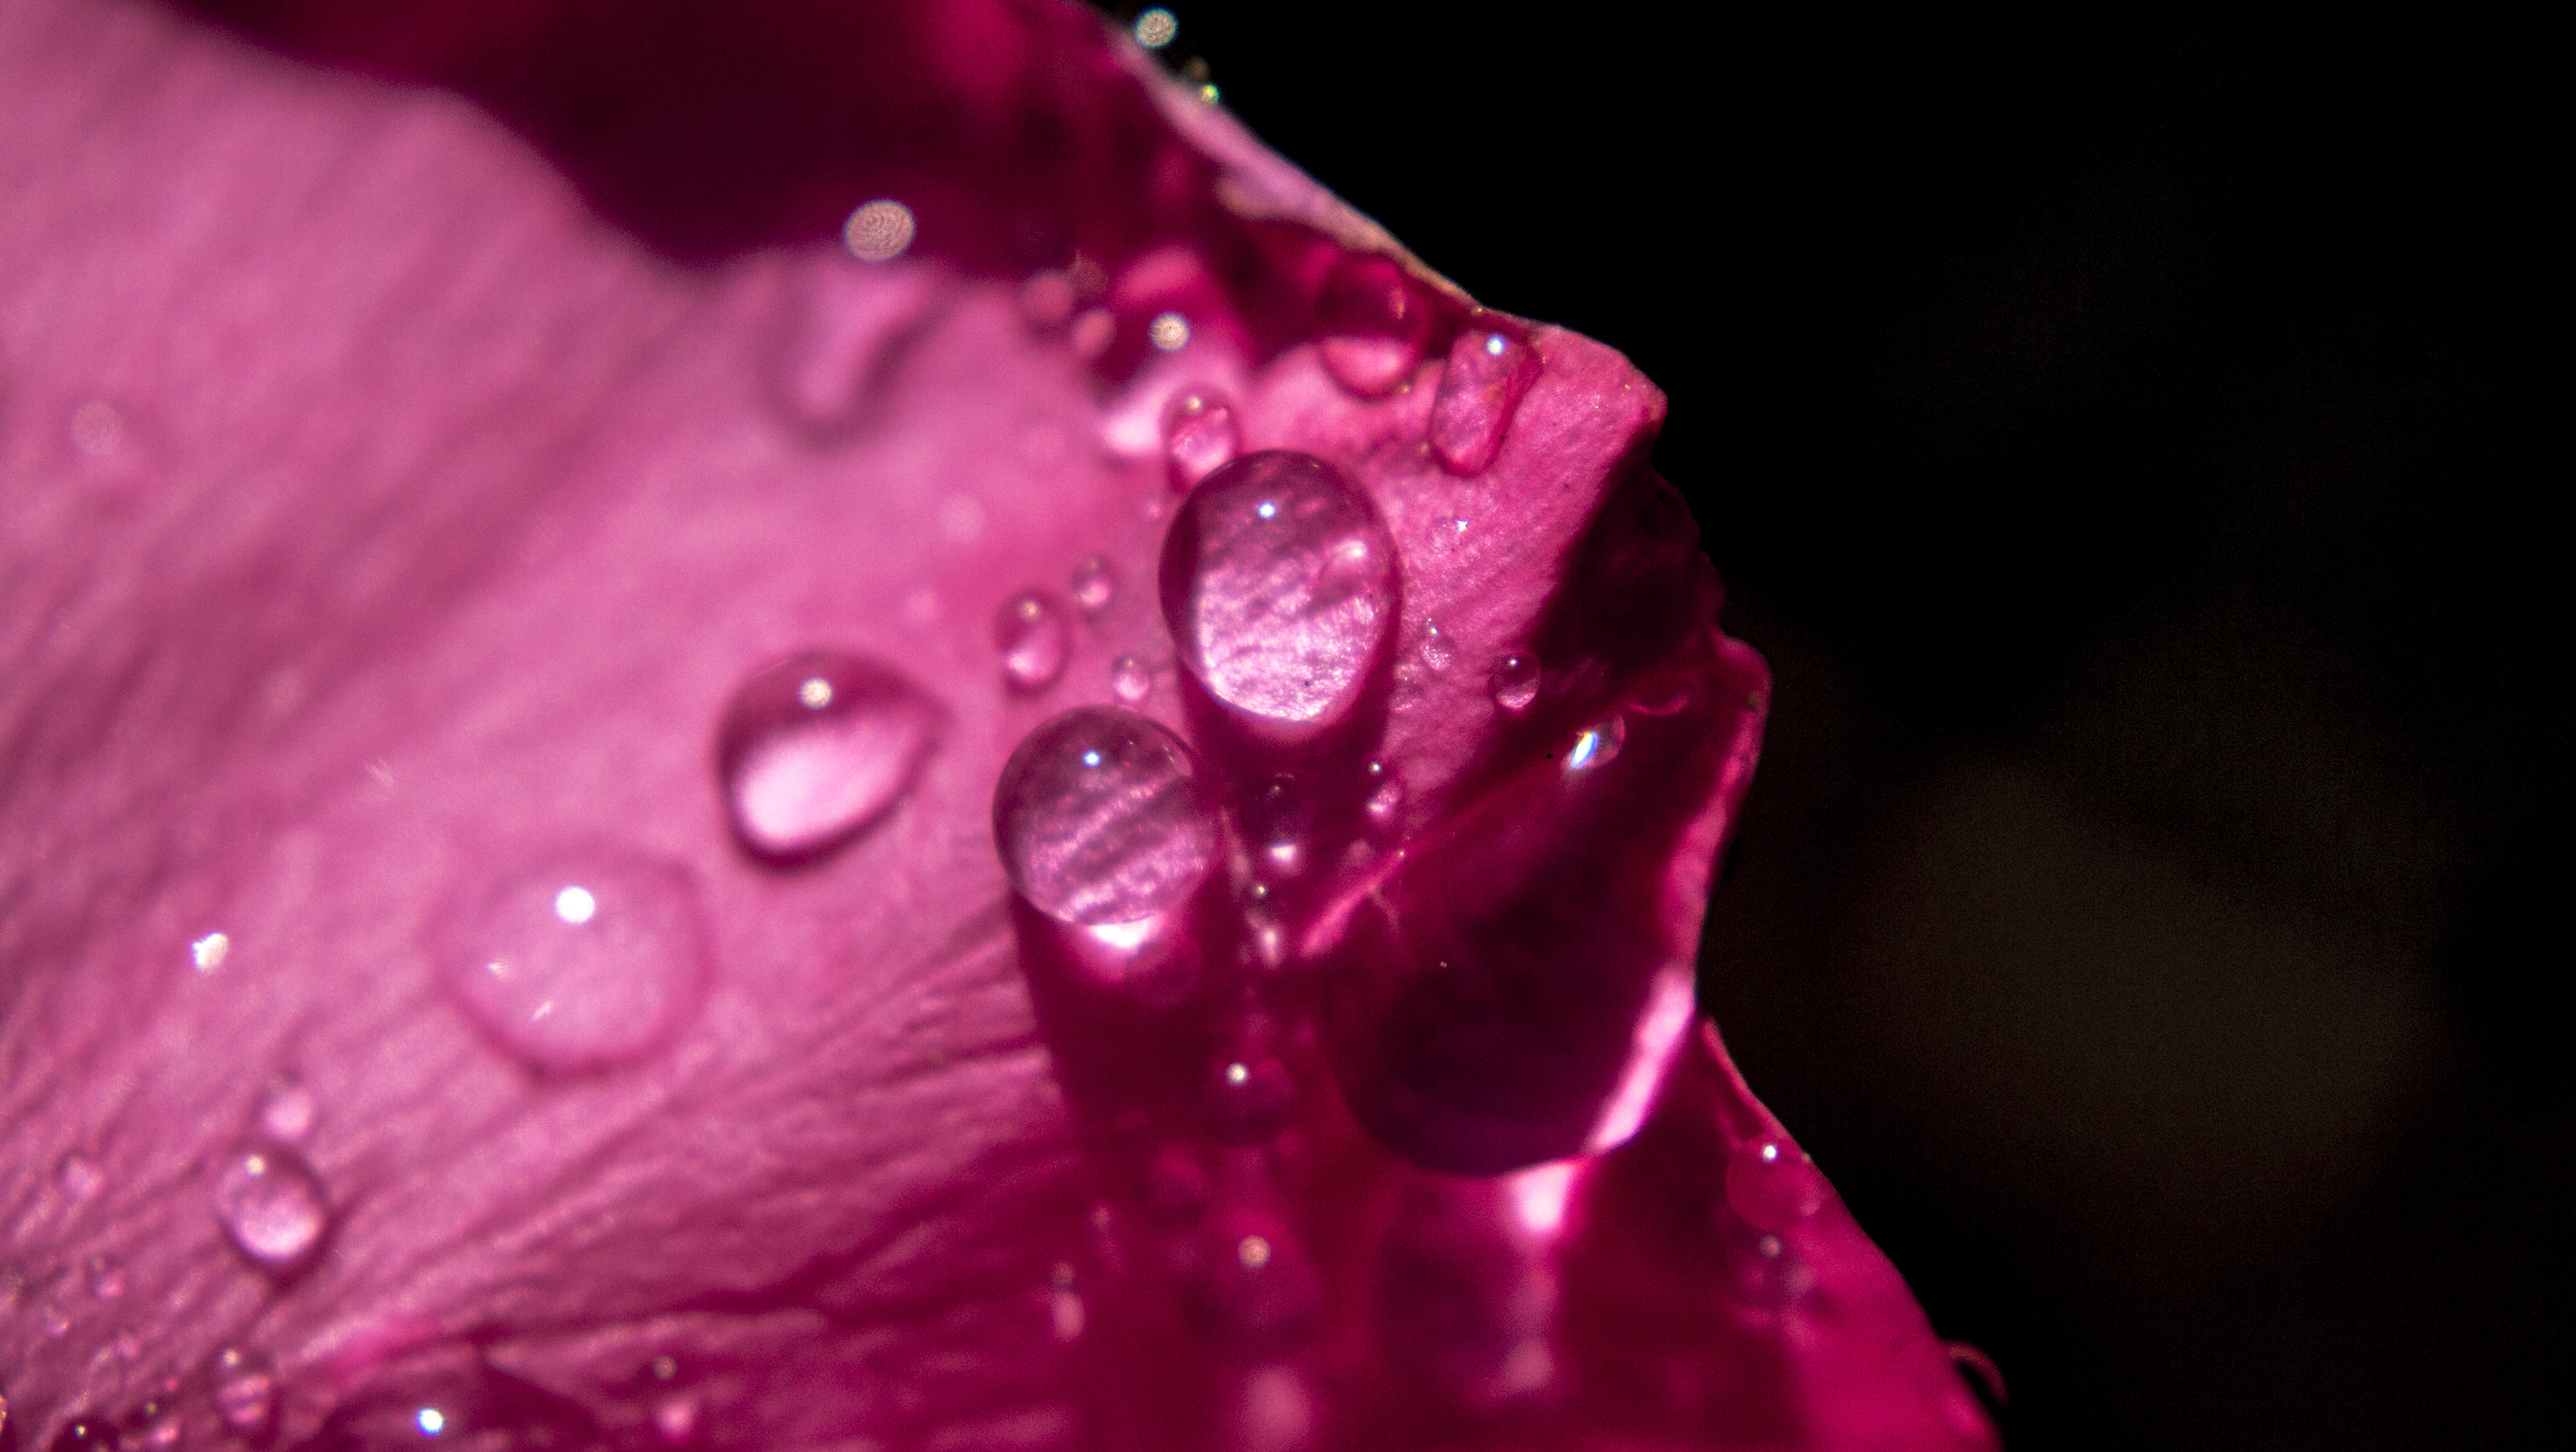
water, drop, dew, plant, photography, texture, leaf, flower, purple, petal, rose, red, macro, black, pink, close, flora, close up, creativecommons, droplets, pretty, detail, moisture, macro photography, blush, flowering plant, land plant